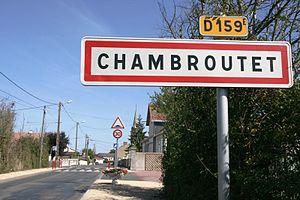
Français
Chambroutet est une ancienne commune française située dans le département des Deux-Sèvres et la région Nouvelle-Aquitaine. Elle est associée à la commune de Bressuire depuis 1973.